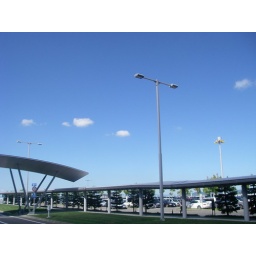
blue sky in Asahikawa